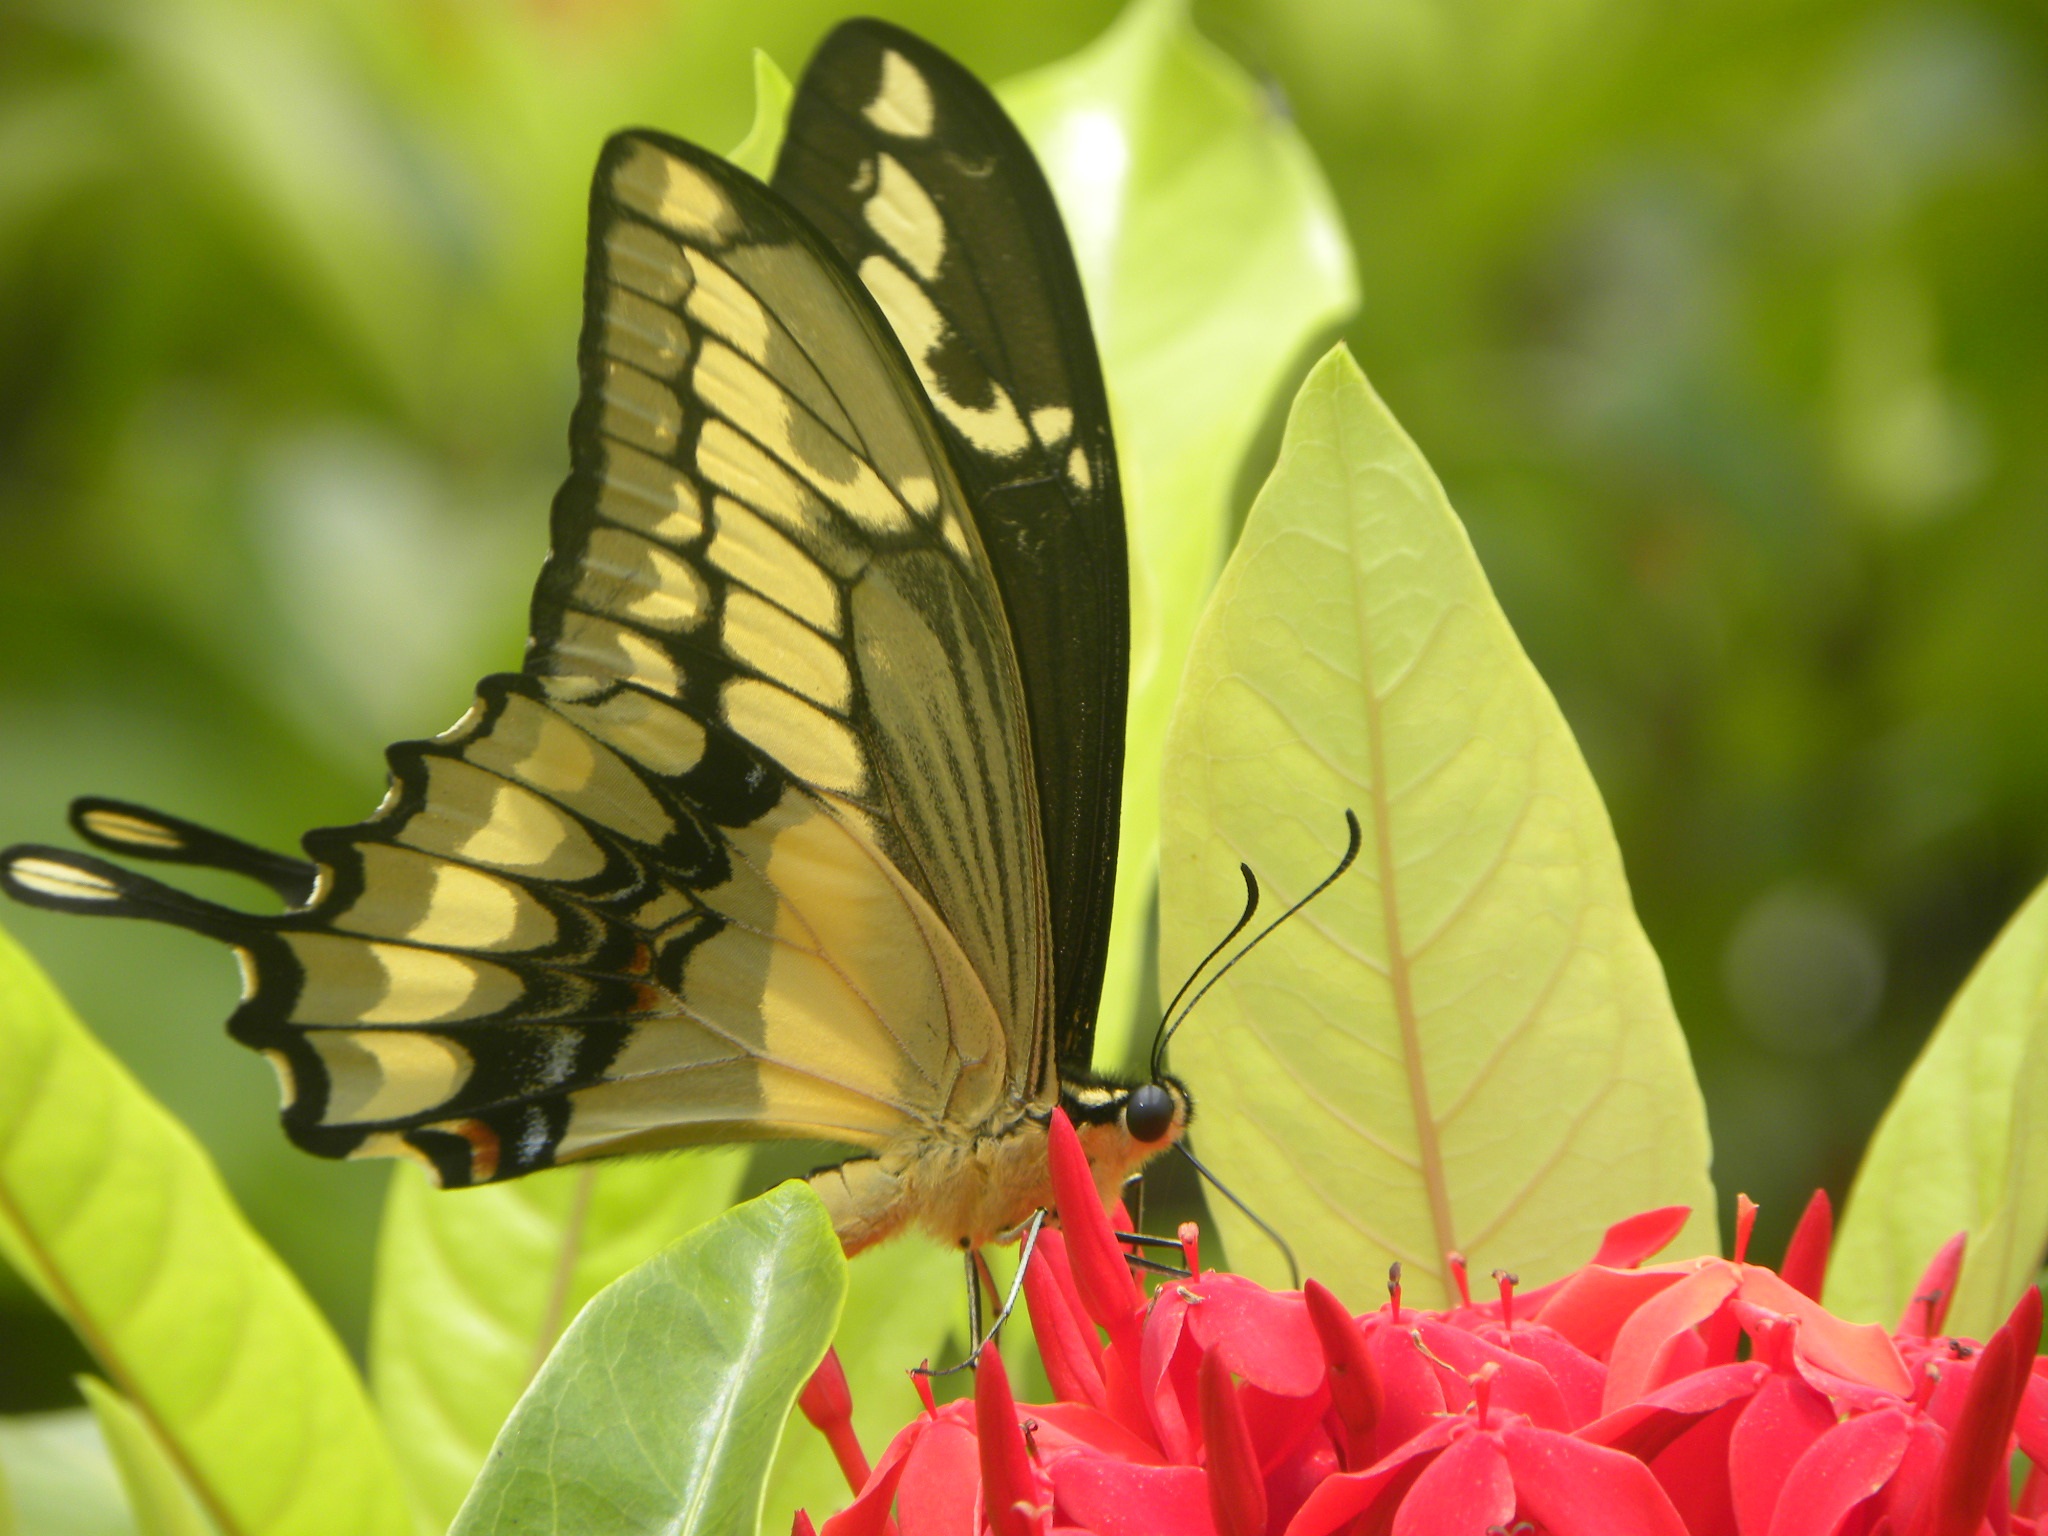
wing, leaf, flower, insect, butterfly, fauna, invertebrate, close up, monarch butterfly, flor, mariposa, nectar, macro photography, arthropod, pollinator, moths and butterflies